Slip Stream (G.I. Joe)

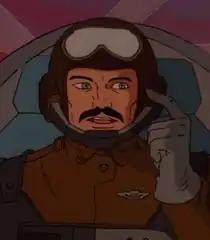
Slip Stream as seen in the Sunbow/Marvel "" animated series.

Slip Stream is a fictional character from the toyline, comic books and animated series. He is the G.I. Joe Team's Conquest X-30 pilot and debuted in 1986.